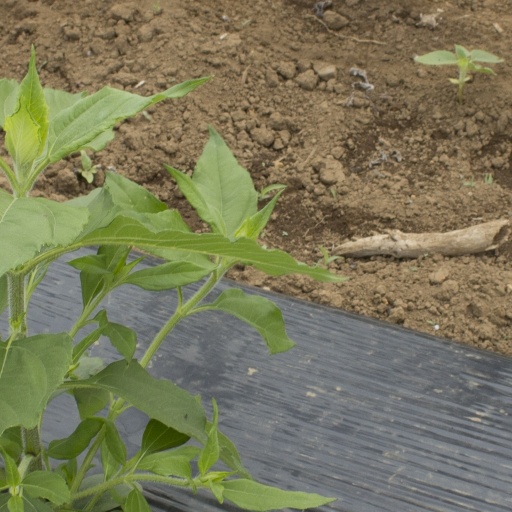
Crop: Jerusalem artichoke